Alpha, Queensland

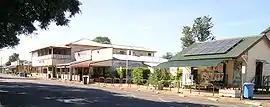
The main street of Alpha

Alpha is a rural town and a locality in the Barcaldine Region, Queensland, Australia. In the , the locality of Alpha had a population of 559 people.